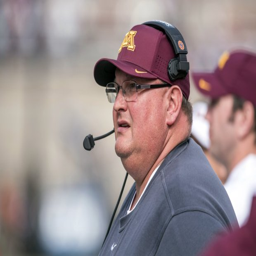
person watches from the sideline during the second quarter of a college football game against us state